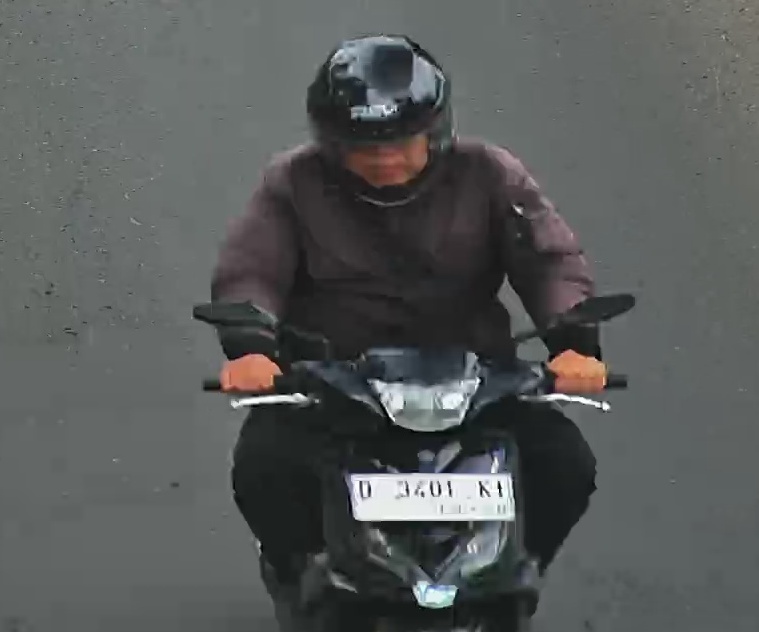
person-with-helmet: 1
person-without-helmet: 0